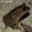
Label: frog